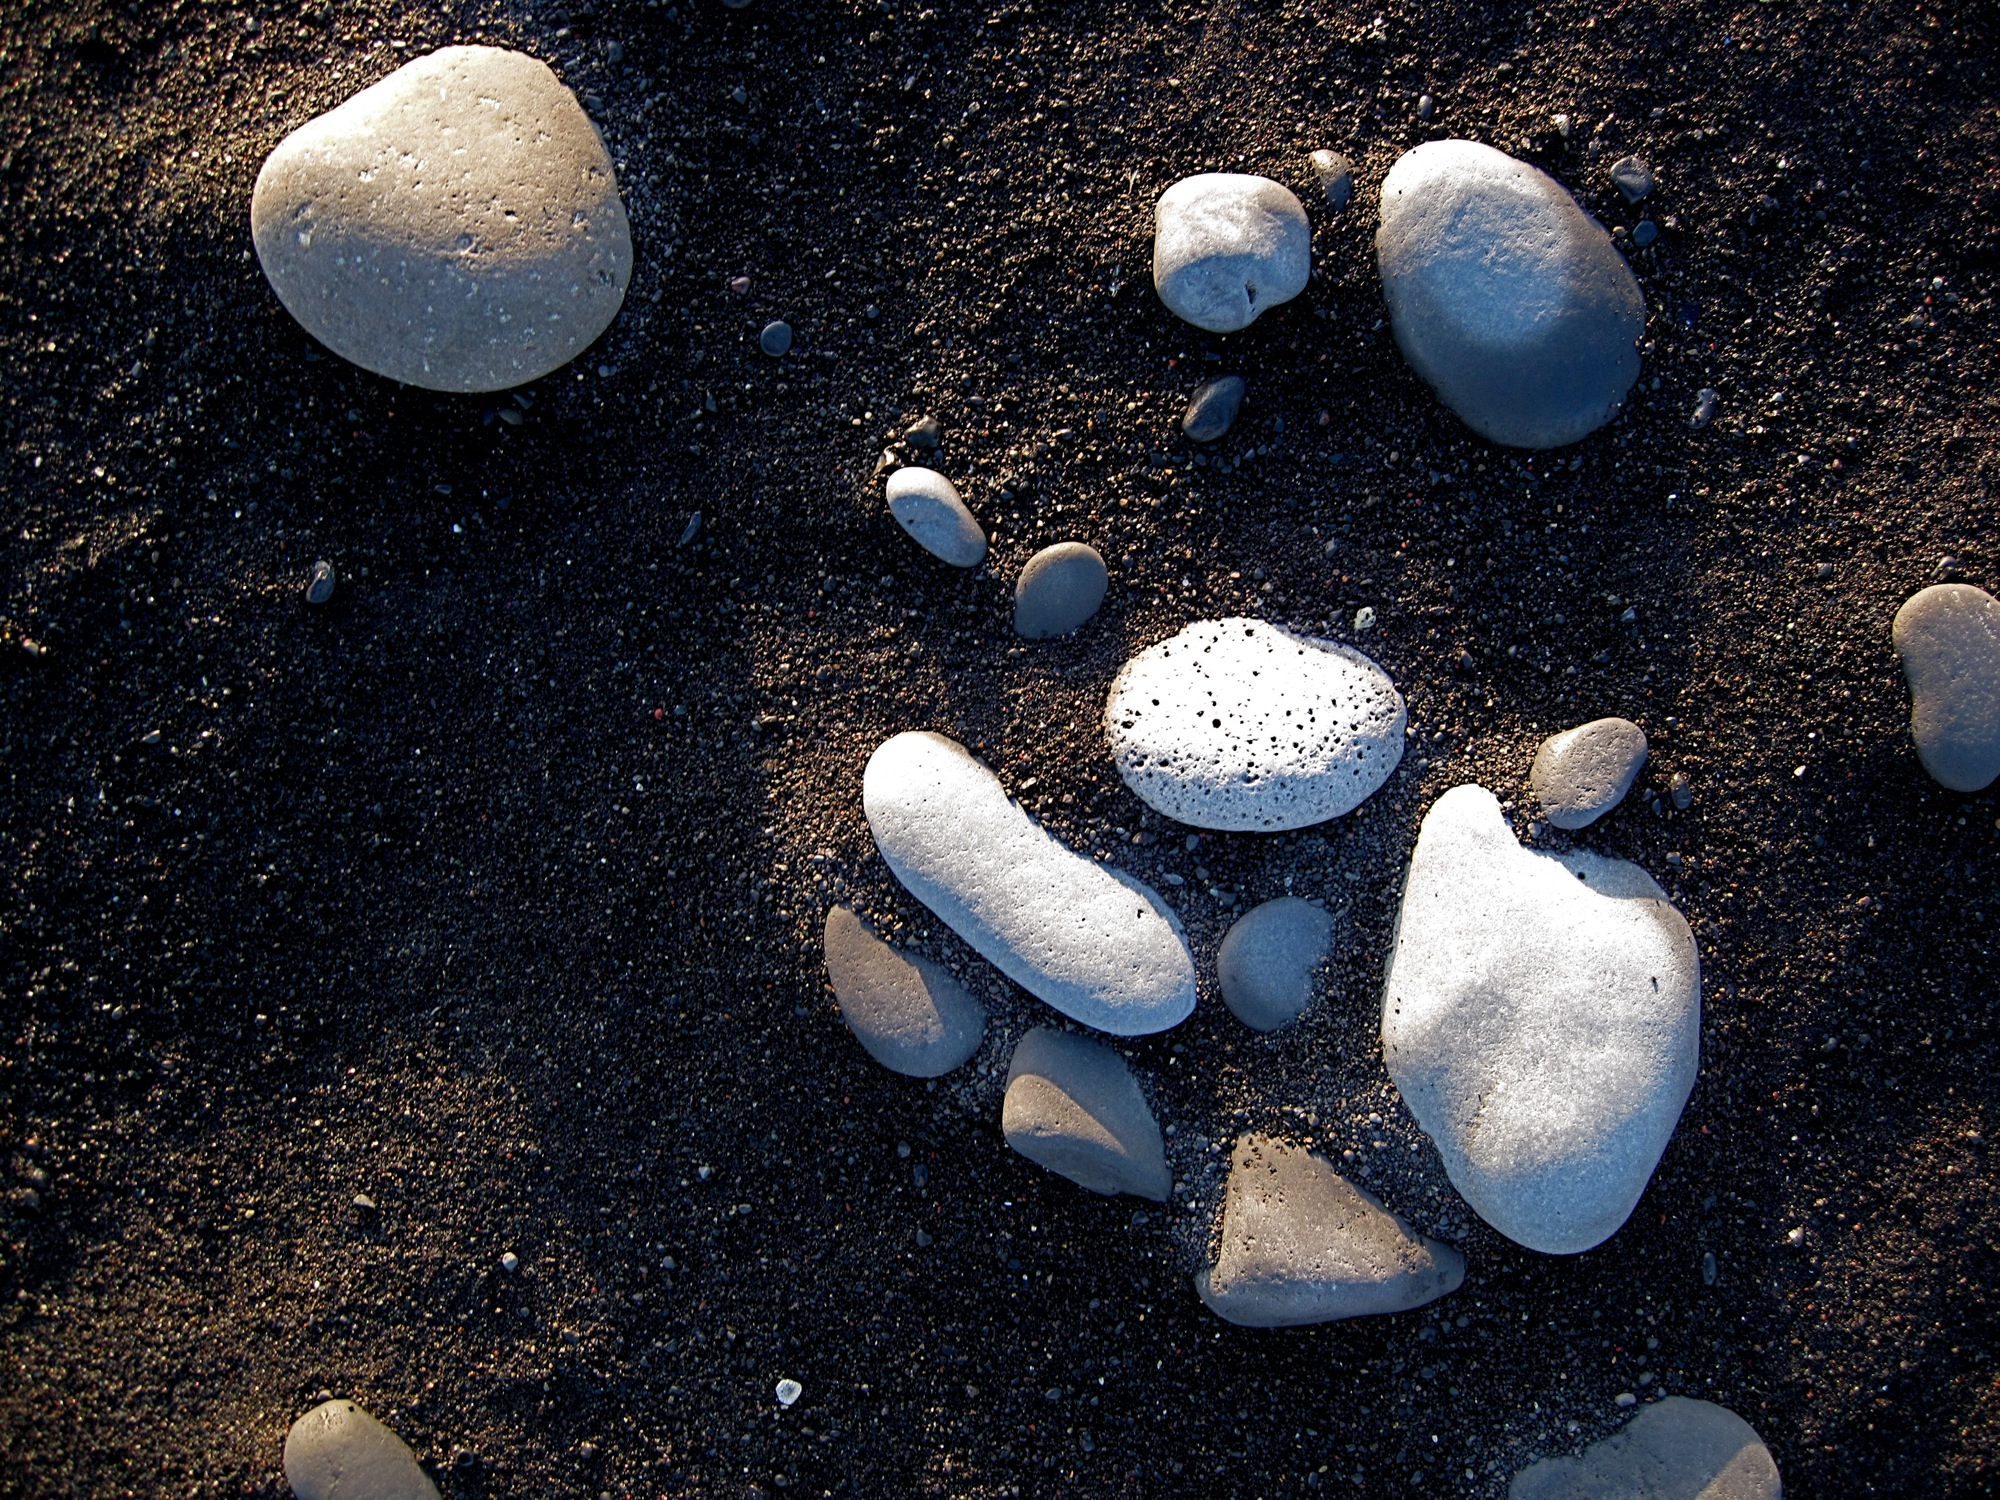
rock, biology, blue, iceland, circle, planet, macro photography, astronomical object, marine biology